Cup of the Ptolemies

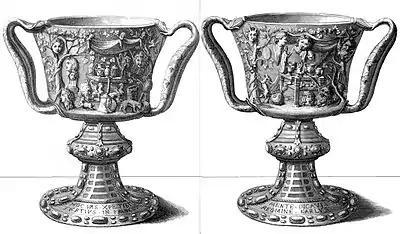
Engravings of the front and the back of the cup made for Michel Félibien in 1706, depicting the mounts and Latin inscriptions.

The cup was probably made in Alexandria, Egypt. It was once thought to date back to the Hellenistic period, c. 250 BC, but is now regarded as dating to the 1st century AD. Its supposed connection with the Ptolemys dates back to 1644, when the historian Jean Tristan de Saint-Amant argued that the vase was made for the funeral processions of Ptolemy II Philadelphus, who ruled the Ptolemaic Kingdom of Egypt from 285 until 246 BC. Later, the scholar E. Babelon proposed the more general idea that the cup had been carved during "the time of the Ptolemies"a wide range stretching from 305 to 30 BC. However, there is no particular evidence for this, and other scholars, such as John Henry Middleton or Martin Conway, suggest that the cup was carved later, during the first or second centuries AD by Romans. Determining the exact date of the cup has been problematic largely because similar pieces are rare, making any possible comparison difficult.